House of Mystery

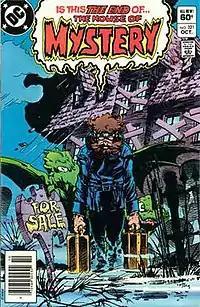
Cain and Gregory move out in the final issue of "The House of Mystery", #321 (October 1983), art by Michael Kaluta.

With issue #174, EC Comics veteran Joe Orlando was hired by DC to take over as editor of "The House of Mystery". As the Comics Code Authority was now being challenged by both DC and Marvel over content restrictions, the series returned to its overt horror themes. The first issue under Orlando would be a reprint issue of old horror/suspense stories, as the new direction would truly begin with #175 (July–August 1968). The issue would introduce a new figure to the series, Cain, the "able care taker" of the House of Mystery who would introduce nearly all stories that would run in the series before its cancellation. Cain would also host the spin-off humor series "Plop!" and later become a recurring character in "Blue Devil" and "The Sandman".